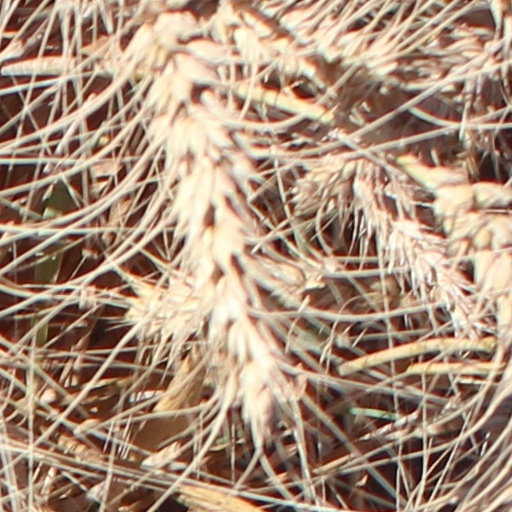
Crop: wheat